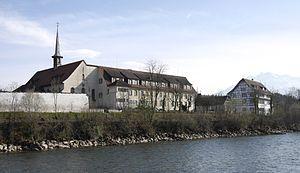
Rathausen, Ebikon, canton de Lucerne, Suisse